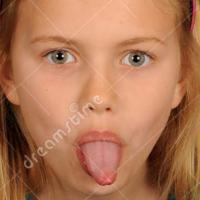
Age group: age 11-20